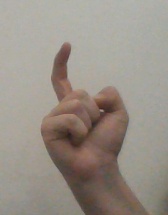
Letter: ra